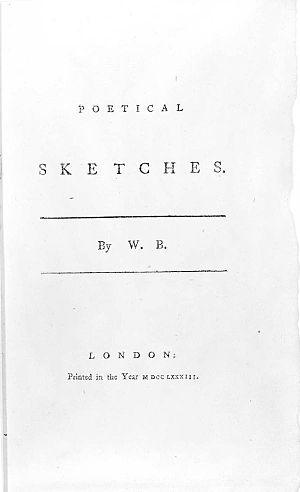
Esquisses poétiques est le premier recueil de poèmes et de pièces en prose de William Blake, écrits entre 1769 et 1777. Quarante exemplaires furent imprimés en 1783 grâce aux amis de Blake, l'artiste John Flaxman et le révérend Anthony Stephen Mathew, à la demande de l'épouse de ce dernier, Harriet Mathew. Le livre n'a jamais été publié pour le grand public, les exemplaires étant destinés à être offerts en cadeau à des amis de l'auteur et à d'autres personnes intéressées. Sur les quarante exemplaires, quatorze furent comptabilisés dans le recensement effectué par Geoffrey Keynes en 1921 Huit autres exemplaires avaient été retrouvés à l'époque de la publication des Oeuvres Complètes de William Blake de Keynes en 1957. En mars 2011, un nouvel exemplaire apparut dans une vente aux enchères à Londres où il fut vendu 72 000 £.